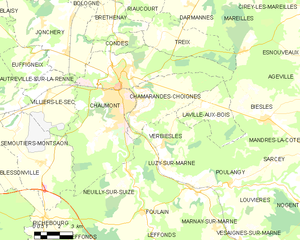
Chaumont est une commune française située dans le département de la Haute-Marne, en région Grand Est. La commune s'est appelée Chaumont-en-Bassigny jusqu'en 1971.